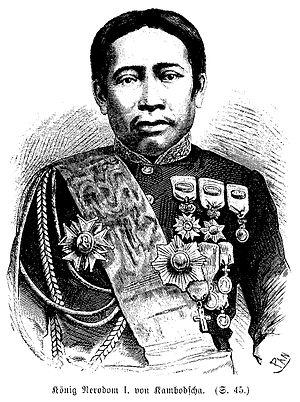
Le roi Norodom Iᵉʳ a régné sur le Cambodge de 1860 jusqu’à sa mort, le 24 avril 1904.